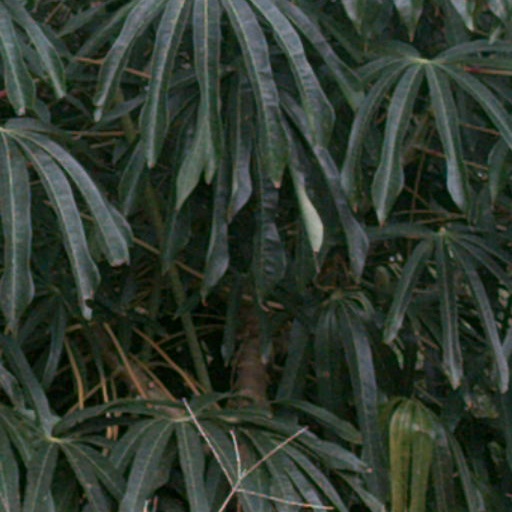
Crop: cassava